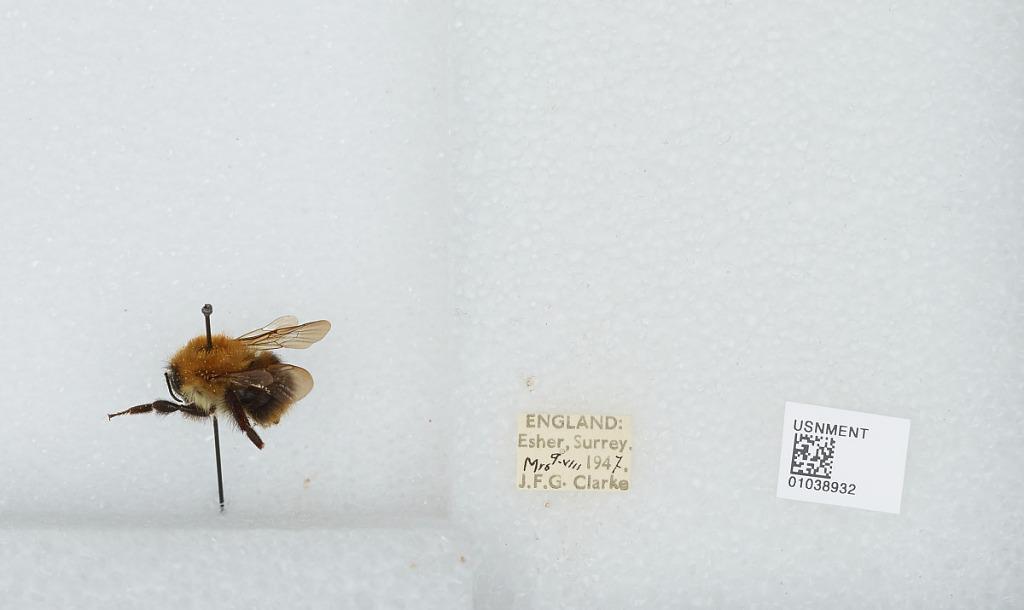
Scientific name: Bombus (Thoracobombus) pascuorum (Scopoli)
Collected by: J. Clarke
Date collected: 1947-8-9
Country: United Kingdom
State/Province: England
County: Surrey
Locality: Esher
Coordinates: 51.3691, -0.365